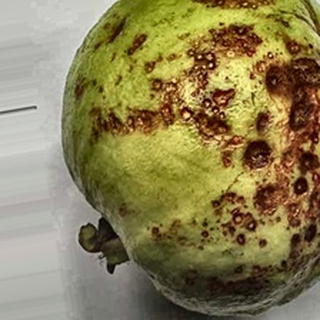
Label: guava_anthracnose